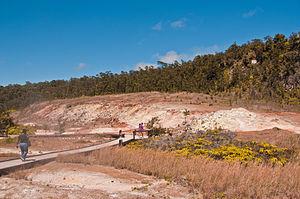
Sulfur Banks, Kilauea, Hawaï, États-Unis
Le Sulphur Banks, toponyme anglais signifiant littéralement en français « talus de soufre », en hawaïen Haʻakulamanu, est une solfatare des États-Unis située à Hawaï, au sommet du Kīlauea. Accessible par un sentier et un ponton aménagé pour les personnes à mobilité réduite, il constitue une attraction populaire du parc national des volcans d'Hawaï.